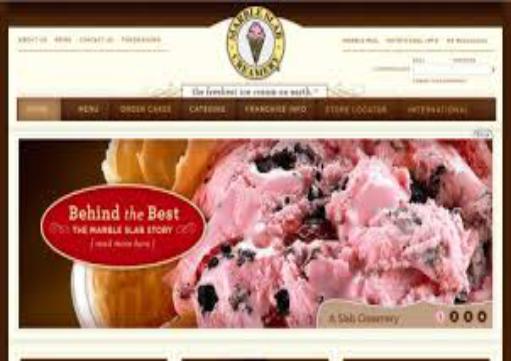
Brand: Marble Slab Creamery
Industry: Food